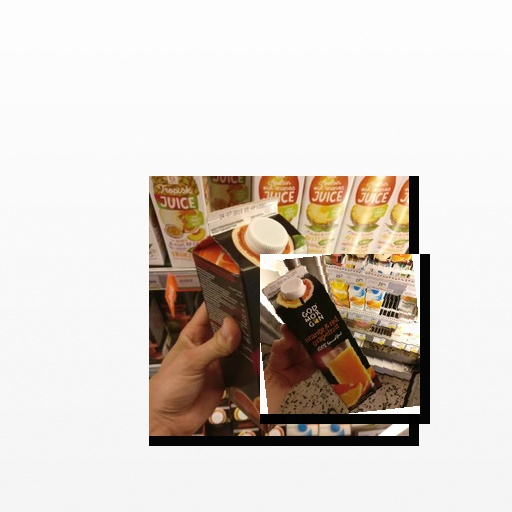
Food items: grapefruit_juice, red_grapefruit_juice